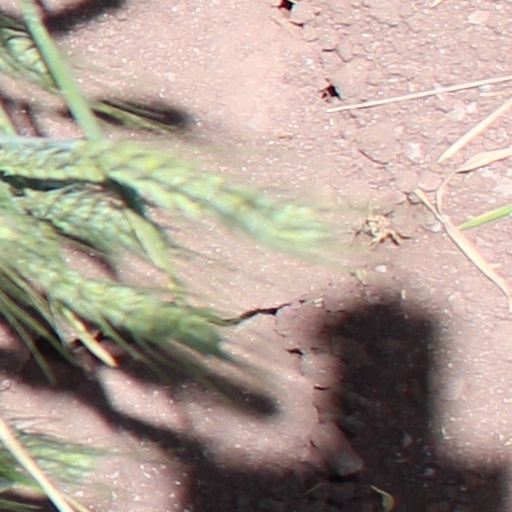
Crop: wheat